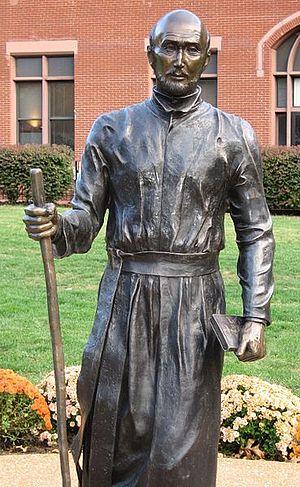
L’université de Saint-Louis est une université américaine de langue anglaise située à Saint-Louis.
La région du Missouri fut explorée pour la première fois en 1673, par les Français du Canada, Louis Jolliet et Jacques Marquette, qui avaient traversé les Grands Lacs, remonté les rivières et effectué un portage pour basculer sur le réseau fluvial du Mississippi-Missouri. Ils rencontrent sur les terres de l'actuel Missouri des tribus indiennes, pour la plupart des Algonquins et des Sioux.